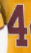
Number: 4